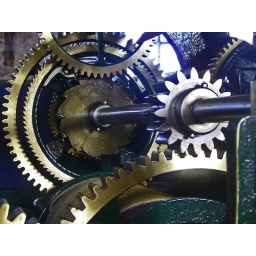
This old clockwork is in castle tower Arnstadt